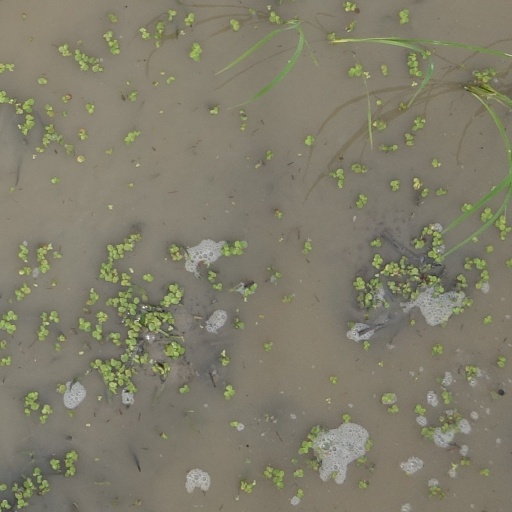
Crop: rice